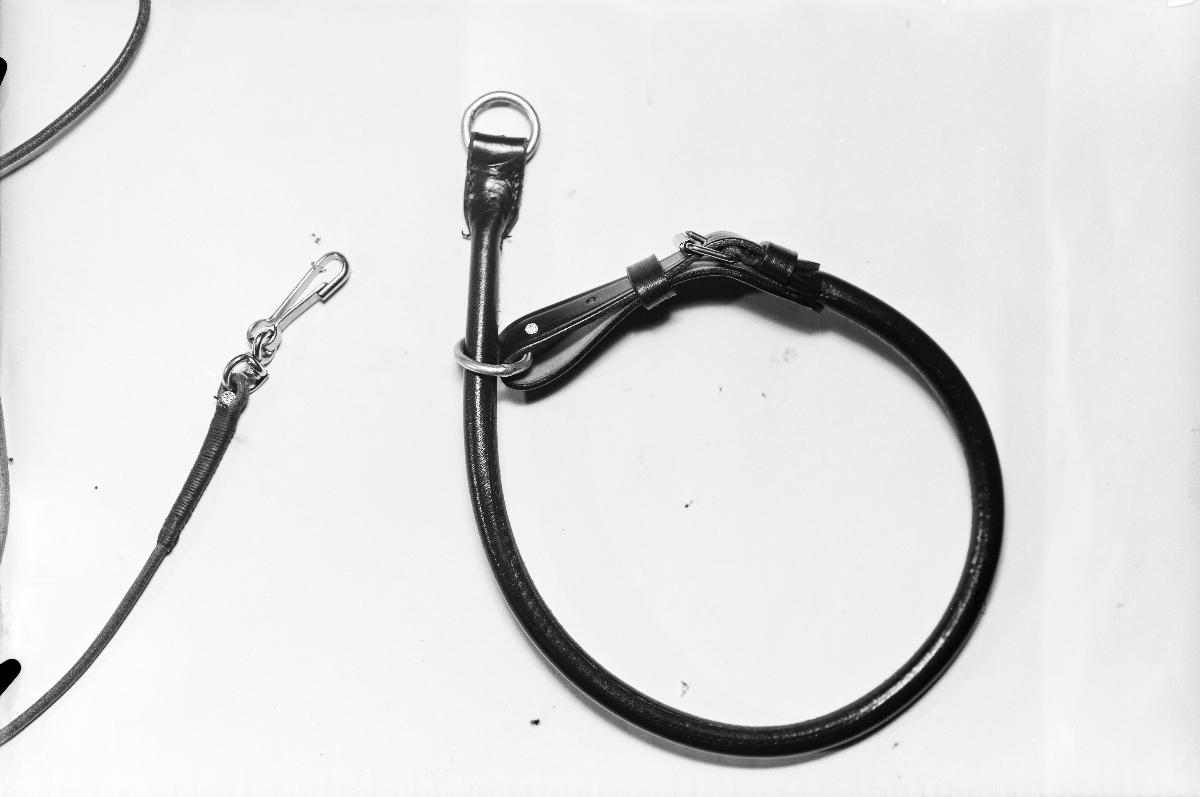
Veljekset Åström Oy:n tuote
Veljekset Åström Ltd's product
sisällön kuvaus: Veljekset Åström Oy:n nahkaremmi, kuvattu syksyllä 1940. content description: Veljekset Åström Ltd's leather leash, captured in 1940.
Vuosi: 1940
Paikka: Suomi
Aiheet: lähikuva; nahkateollisuus; teollisuustuotteet; nahkatuotteet; hihnat; talutushihnat; kaulapannat; tarvikkeet; leather industry; industrial products; leather goods; supplies; läderindustri; industriprodukter; lädervaror; tillbehör